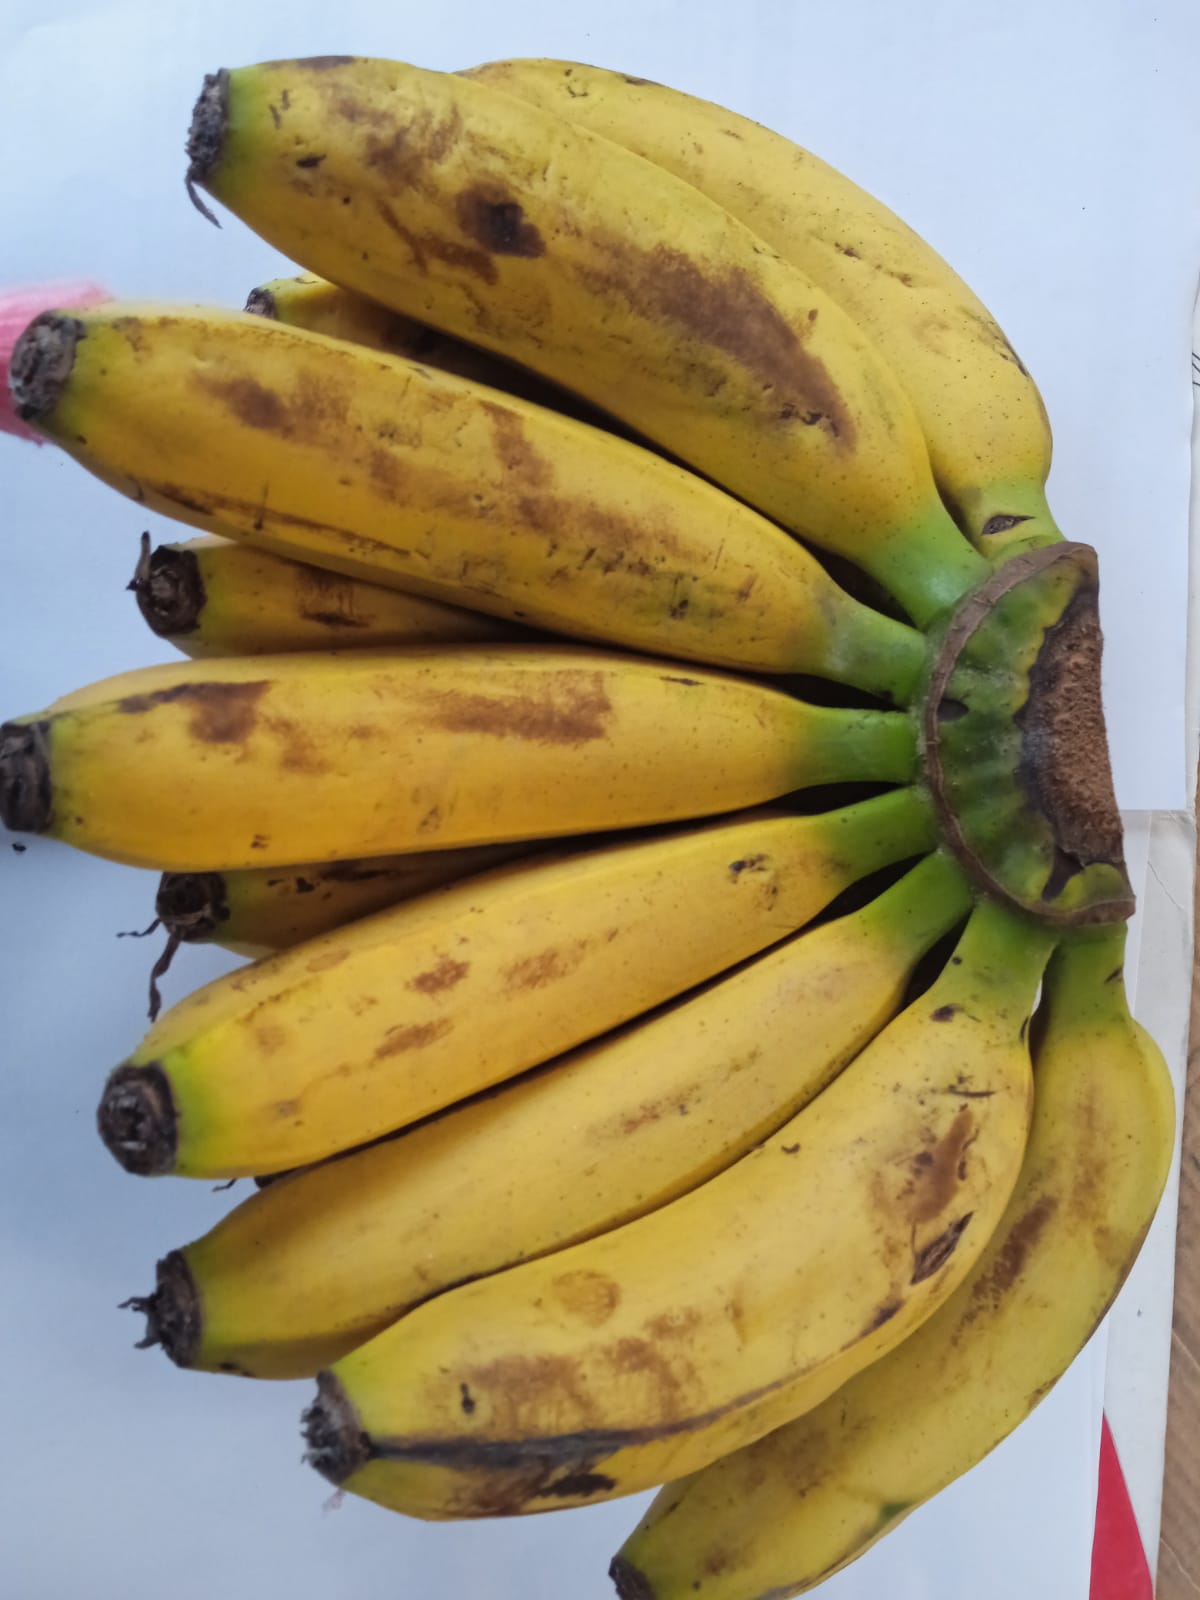
Fruit: banana
Condition: fresh